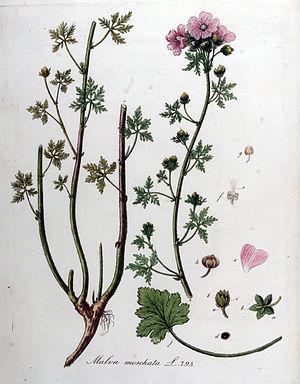
Le capitulaire De Villis, ou plus exactement le Capitulare de Villis vel curtis imperii est un acte législatif datant de la fin du VIIIᵉ siècle ou du début du IXᵉ siècle.